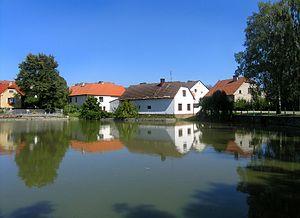
Libějice est une commune du district de Tábor, dans la région de Bohême-du-Sud, en République tchèque. Sa population s'élevait à 128 habitants en 2017.